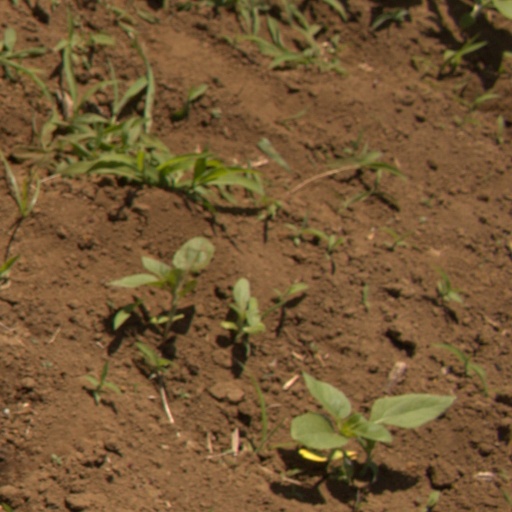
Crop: Jerusalem artichoke